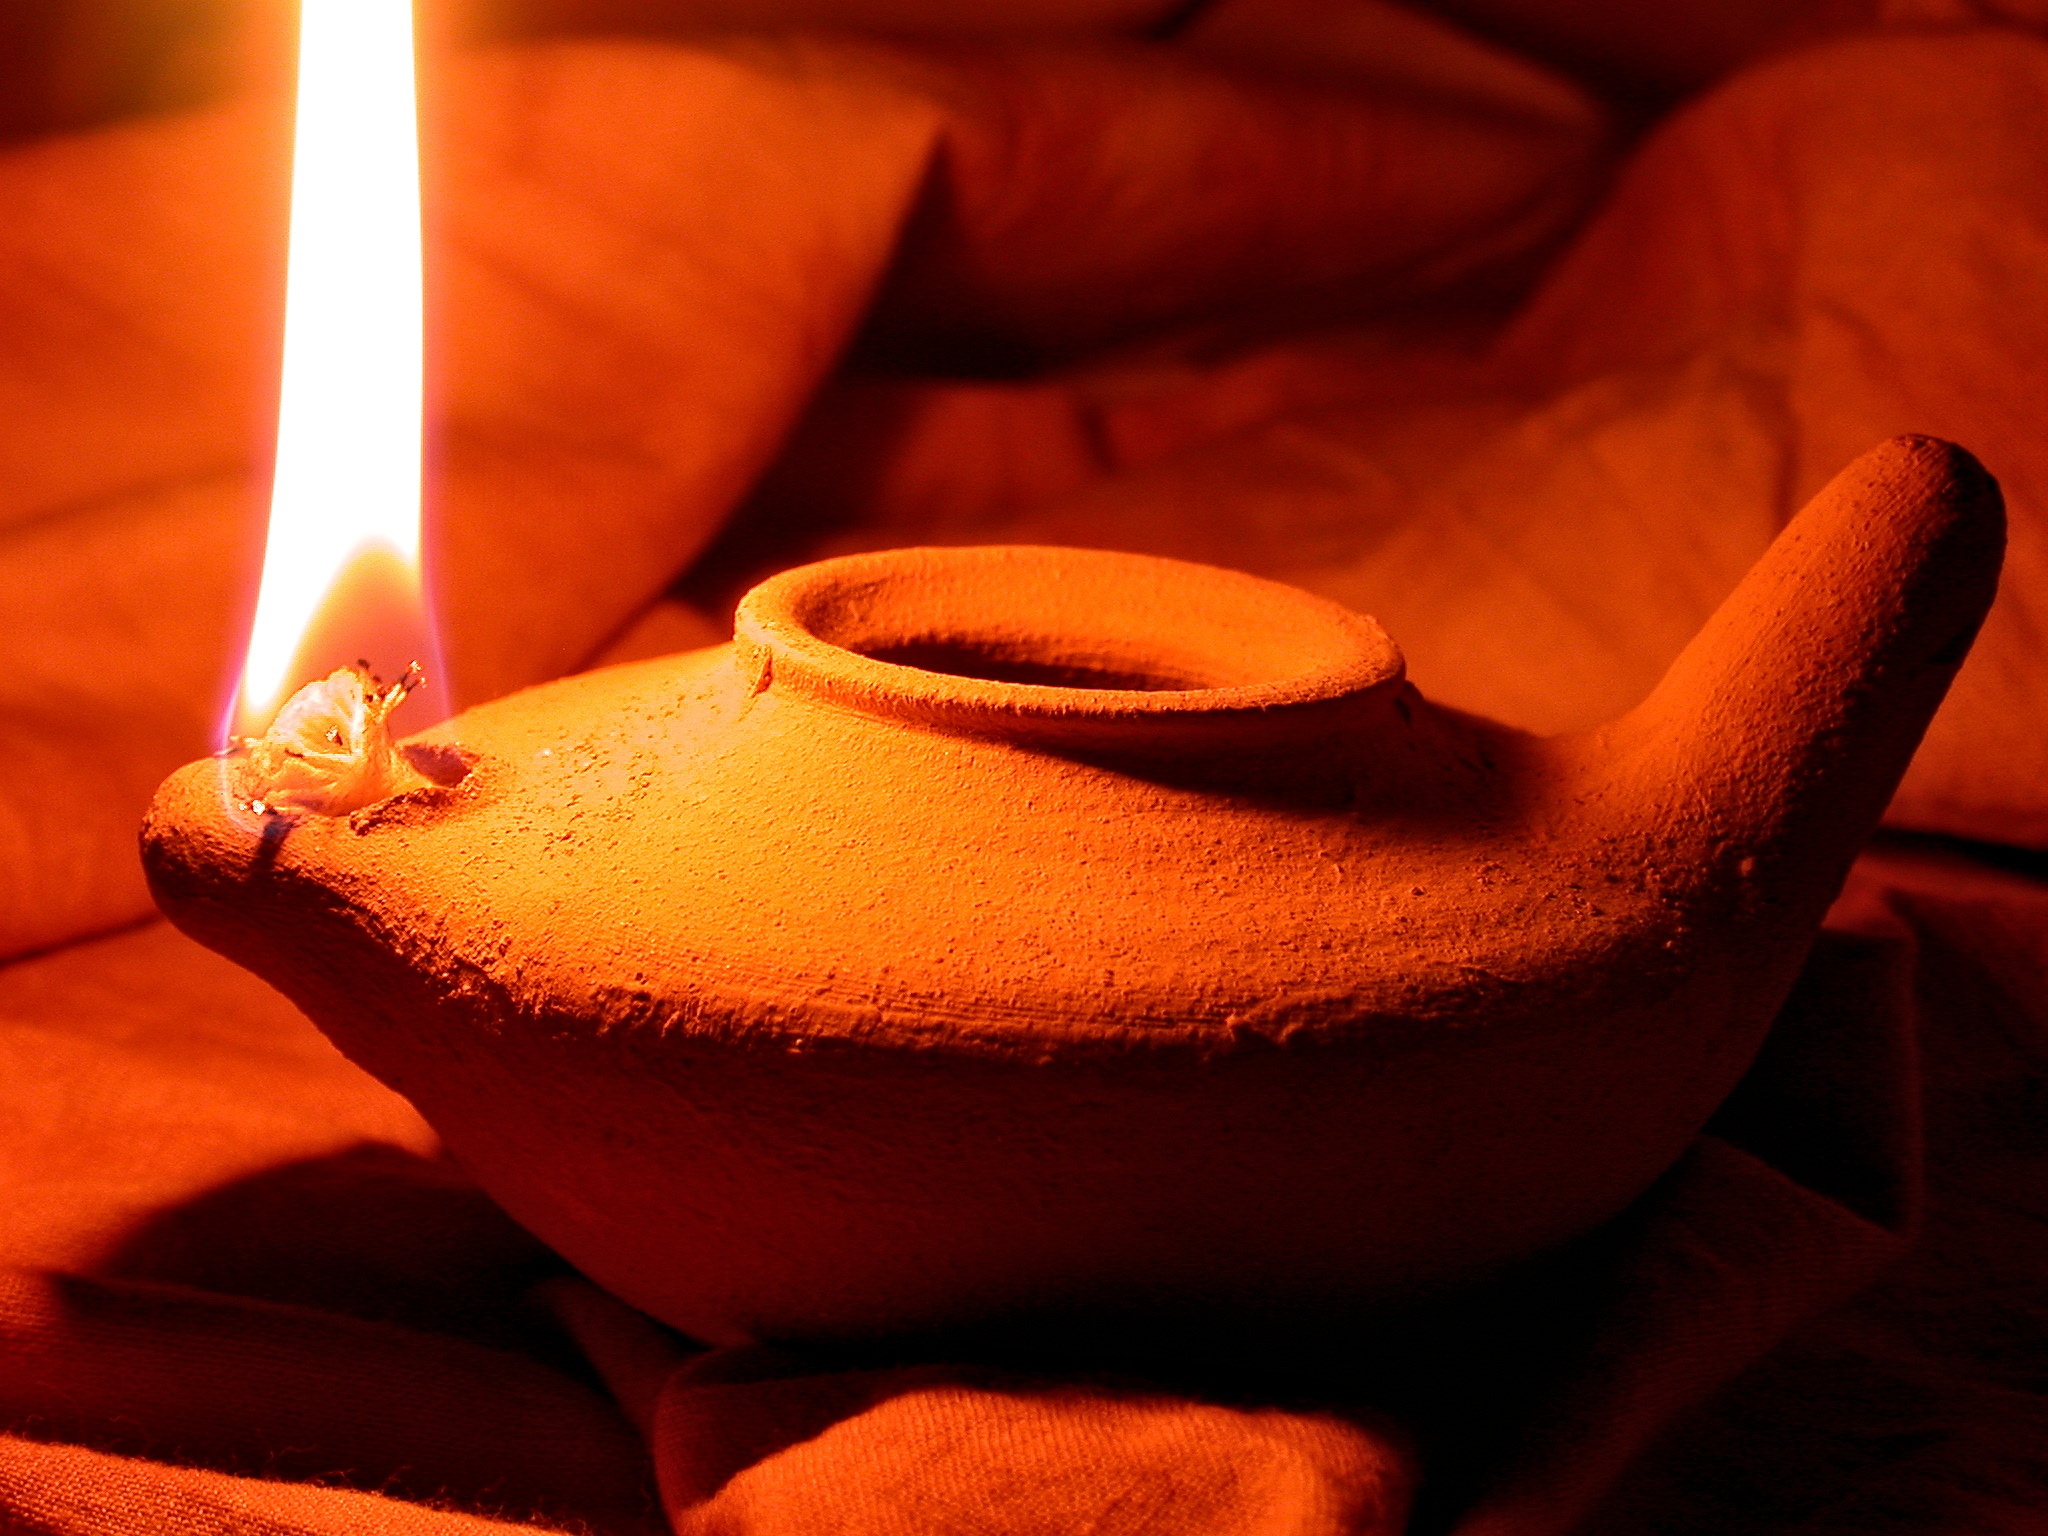
light, lantern, craft, pottery, clay pot, cool image, decorative, earthenware, cool photo, flavor, oil lamp, still life photography